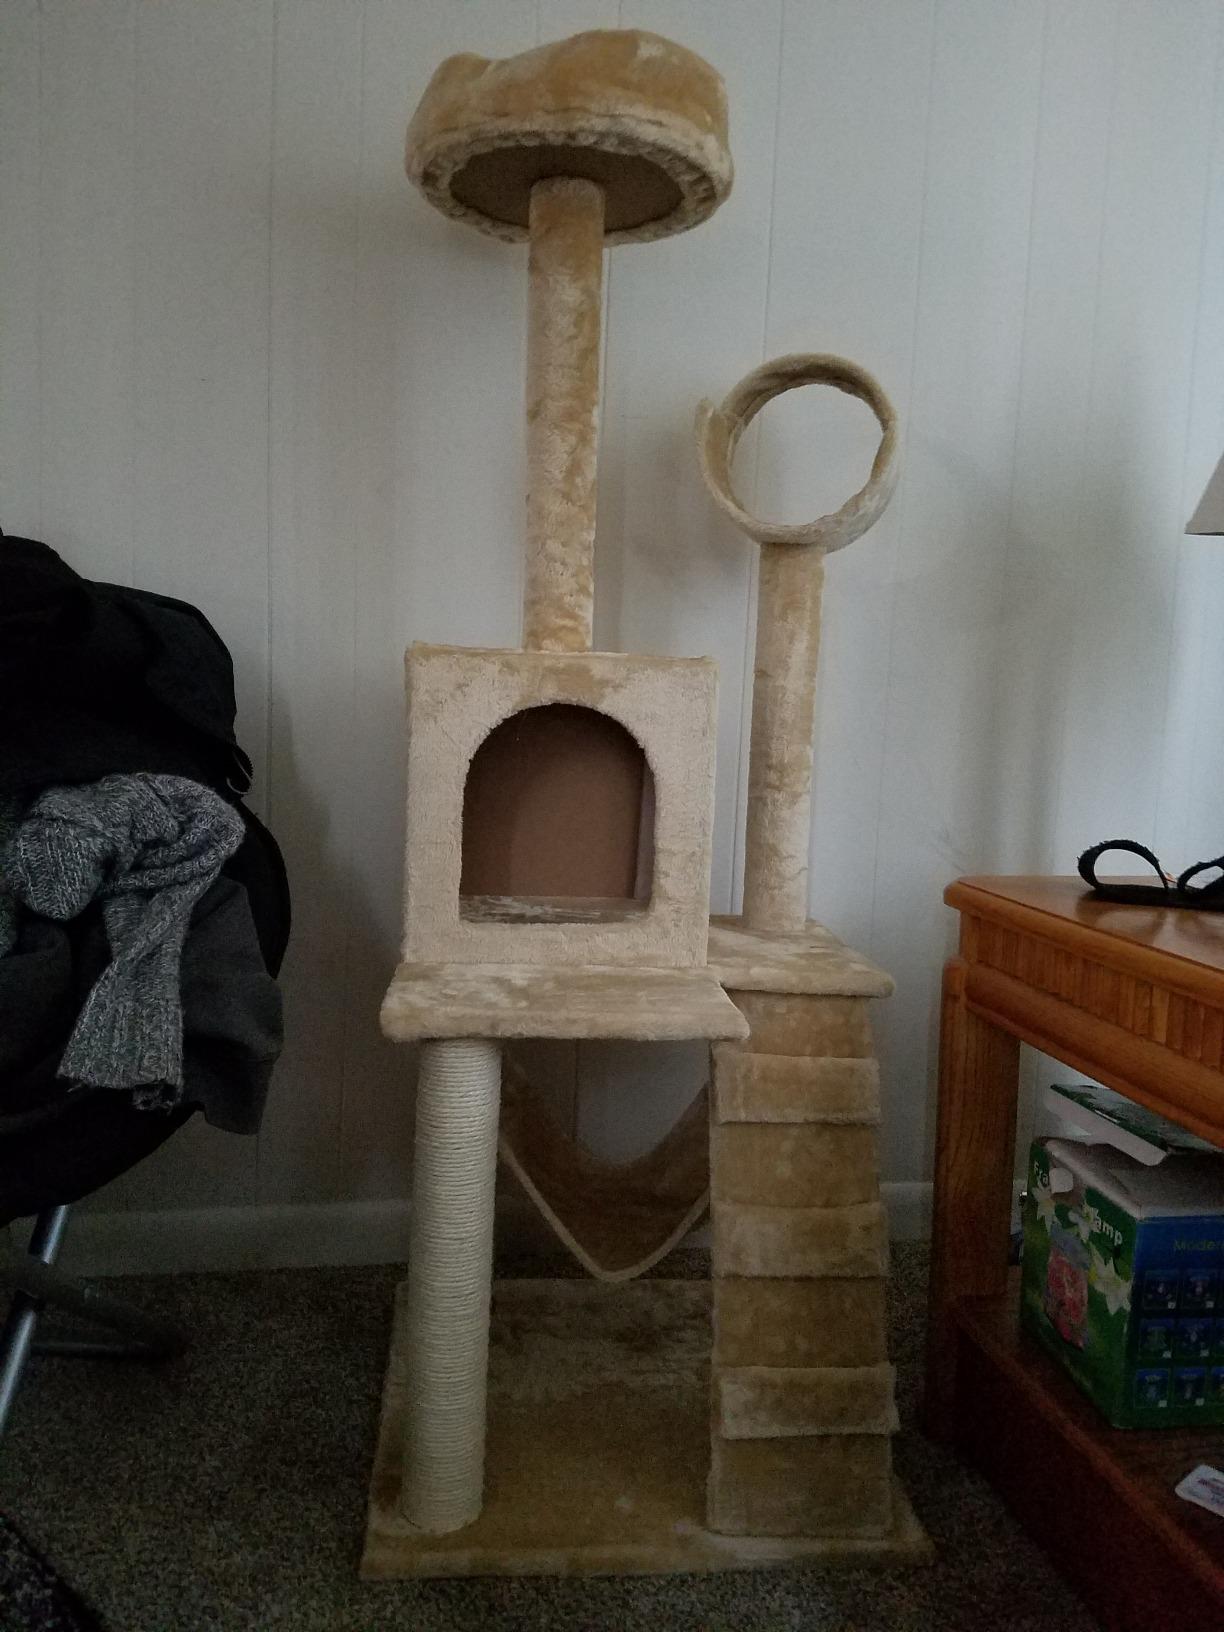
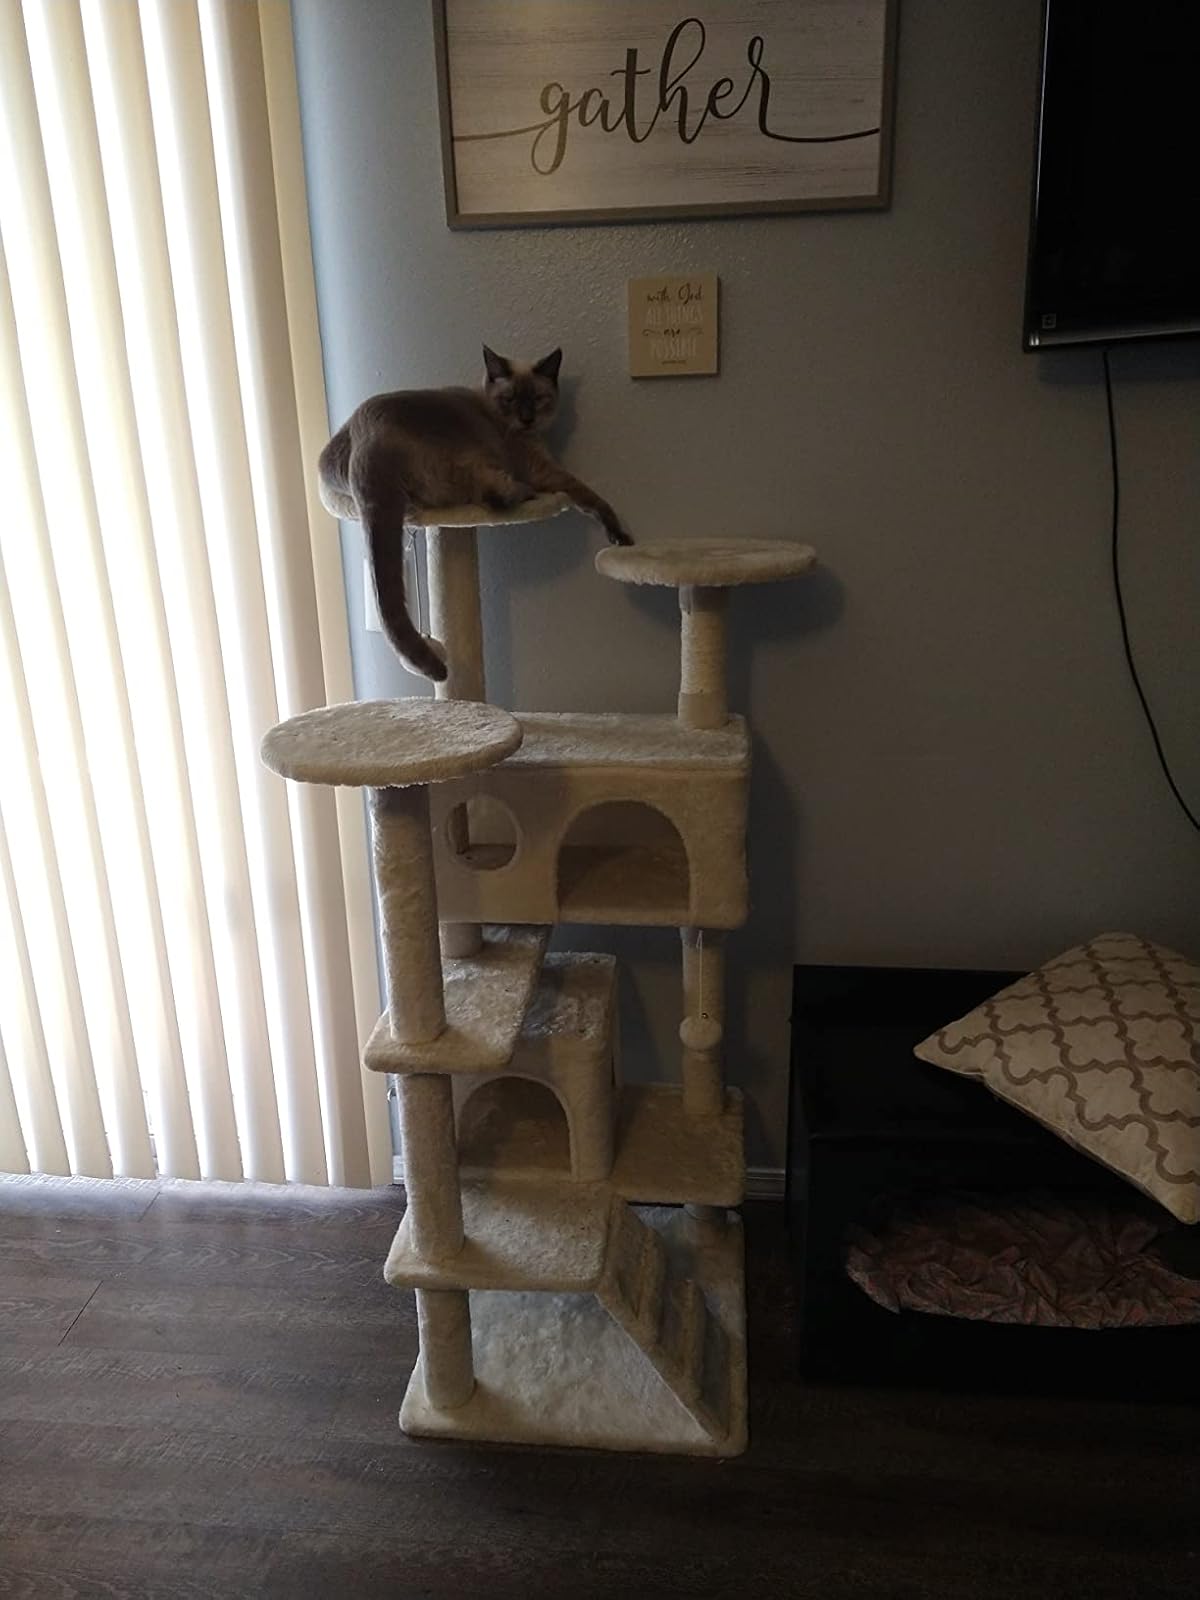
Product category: items_cat tree
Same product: no